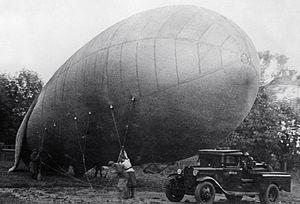
Vladimir Granovski est une photographe russe.